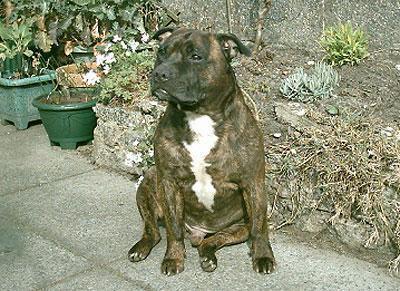
boxer